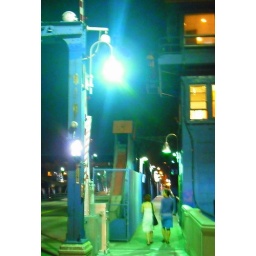
seattle // over the green bridge at night.